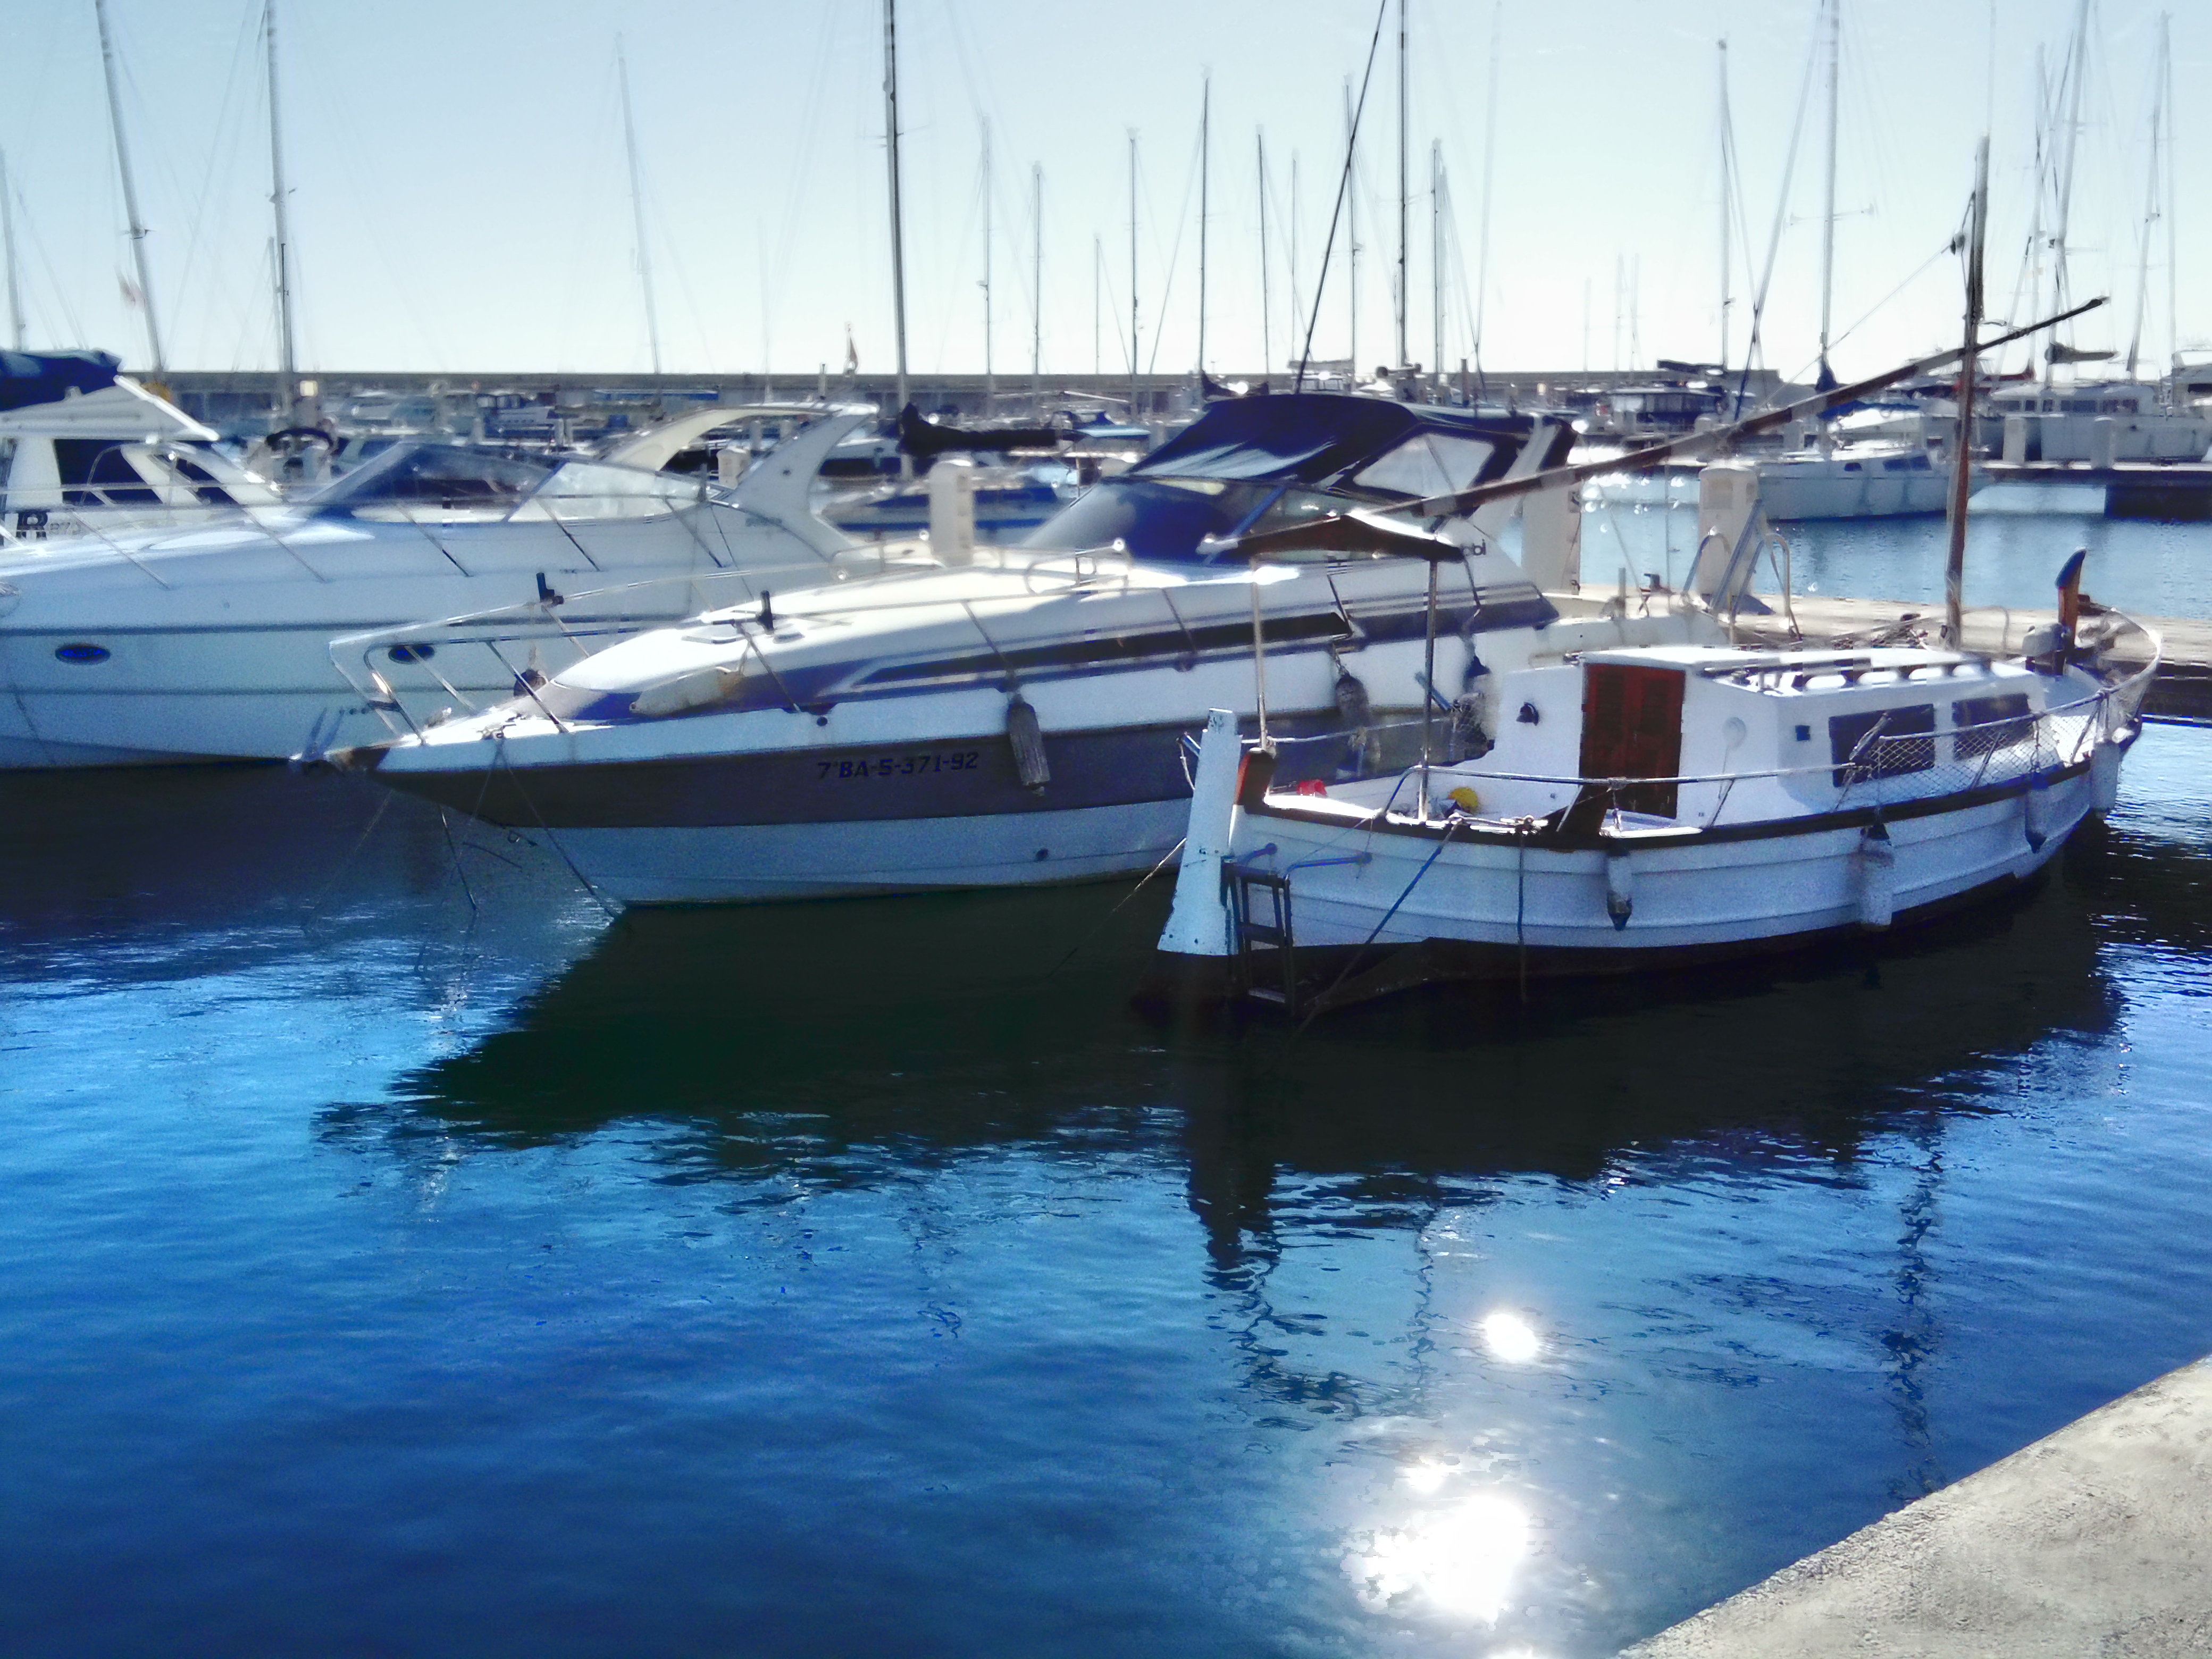
boats, coast, sea, reflexes, water, blue, boat, water transportation, marina, watercraft, yacht, dock, sailboat, boating, plant community, sloop, motor ship, harbor